King Rat (Clavell novel)

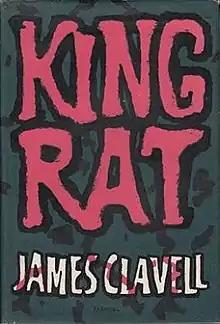
First Edition (UK)

King Rat is a 1962 novel by James Clavell and the author's literary debut. Set during World War II, the novel describes the struggle for survival of American, Australian, British, Dutch and New Zealander prisoners of war in a Japanese camp in Singapore. Clavell was a prisoner in the Changi Prison camp, where the novel is set. One of the three major characters, Peter Marlowe, is based upon Clavell.